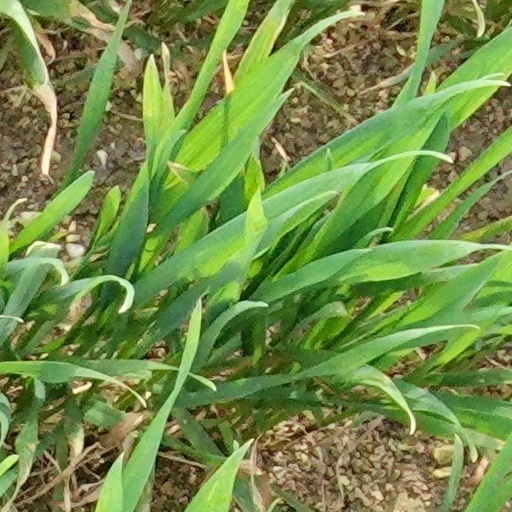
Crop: wheat